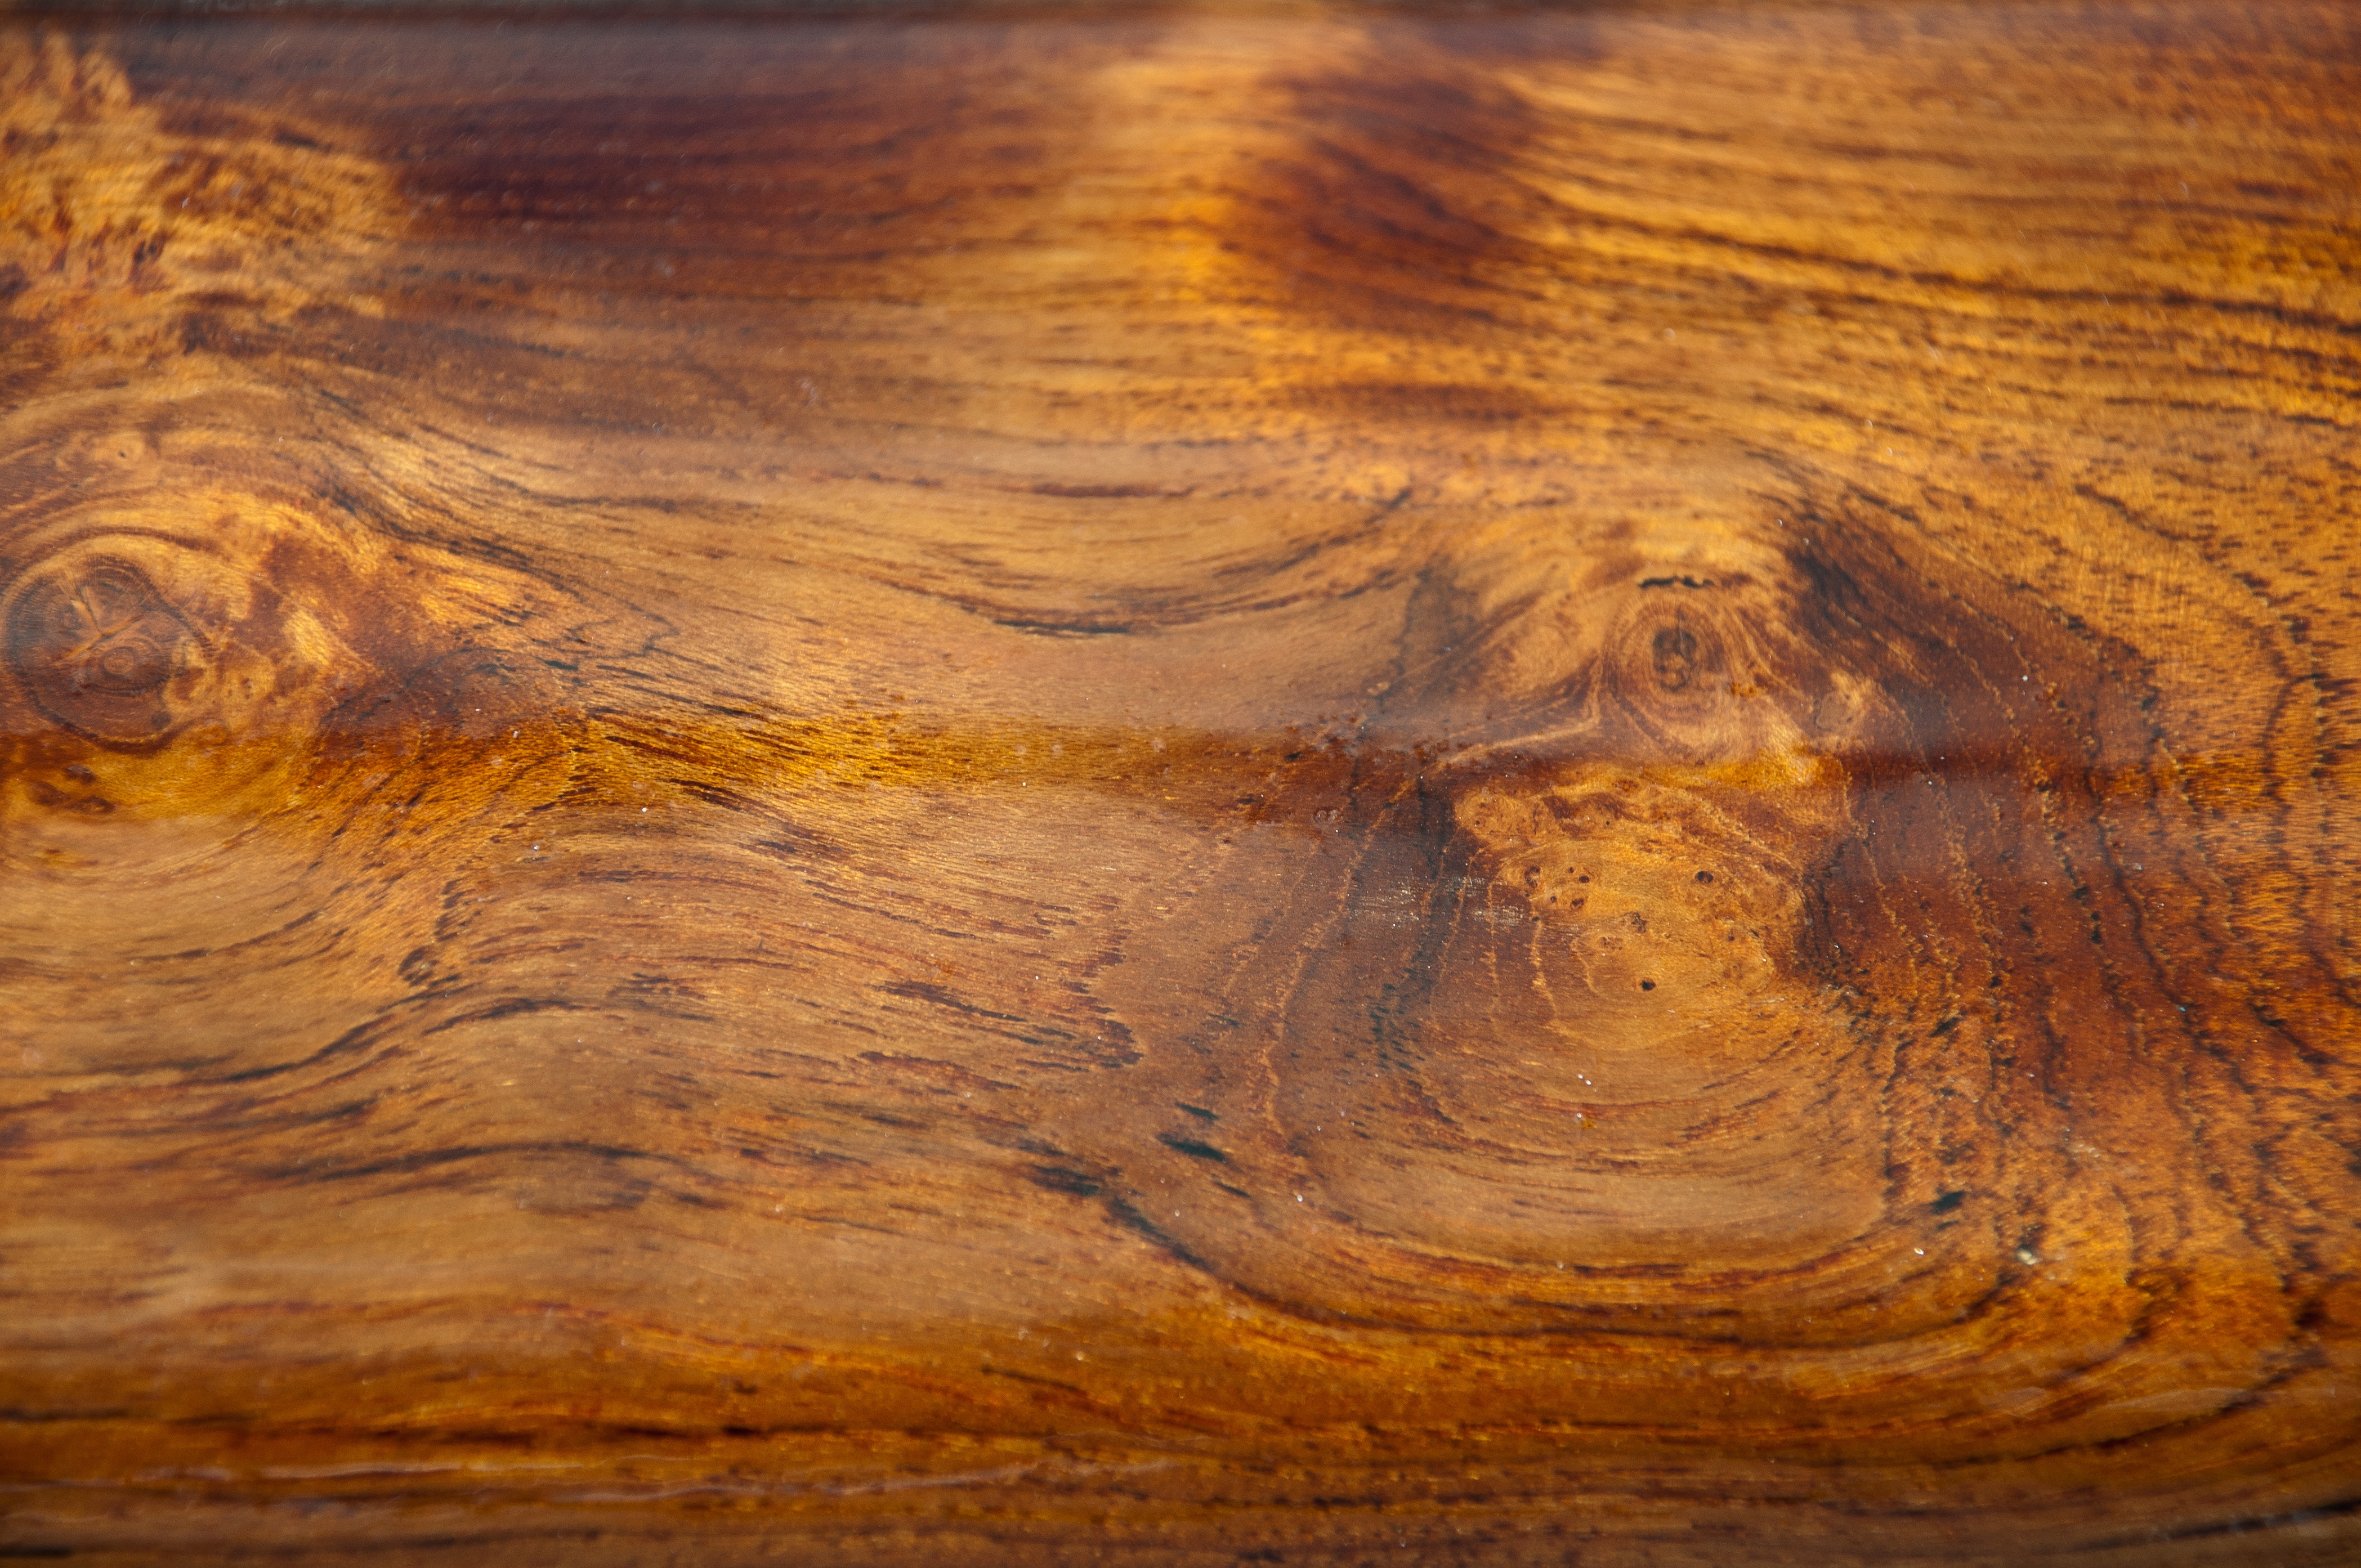
wood, tree, texture, hardwood, floor, close up, leaf, rock, trunk, wood flooring, macro photography, painting, formation, reflection, carving, autumn